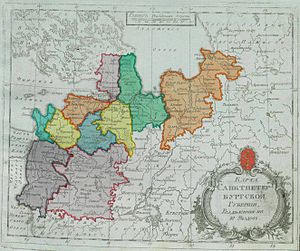
Sankt Petersborg guvernement / Historie
Sankt Petersborg guvernement i 1792 med amtsgrænser angivne.
Sankt Petersborg guvernement, senere Petrograd guvernement og senere igen Leningrad guvernement, var et guvernement i kejserdømmet Rusland og RSFSR, 1708–1927.